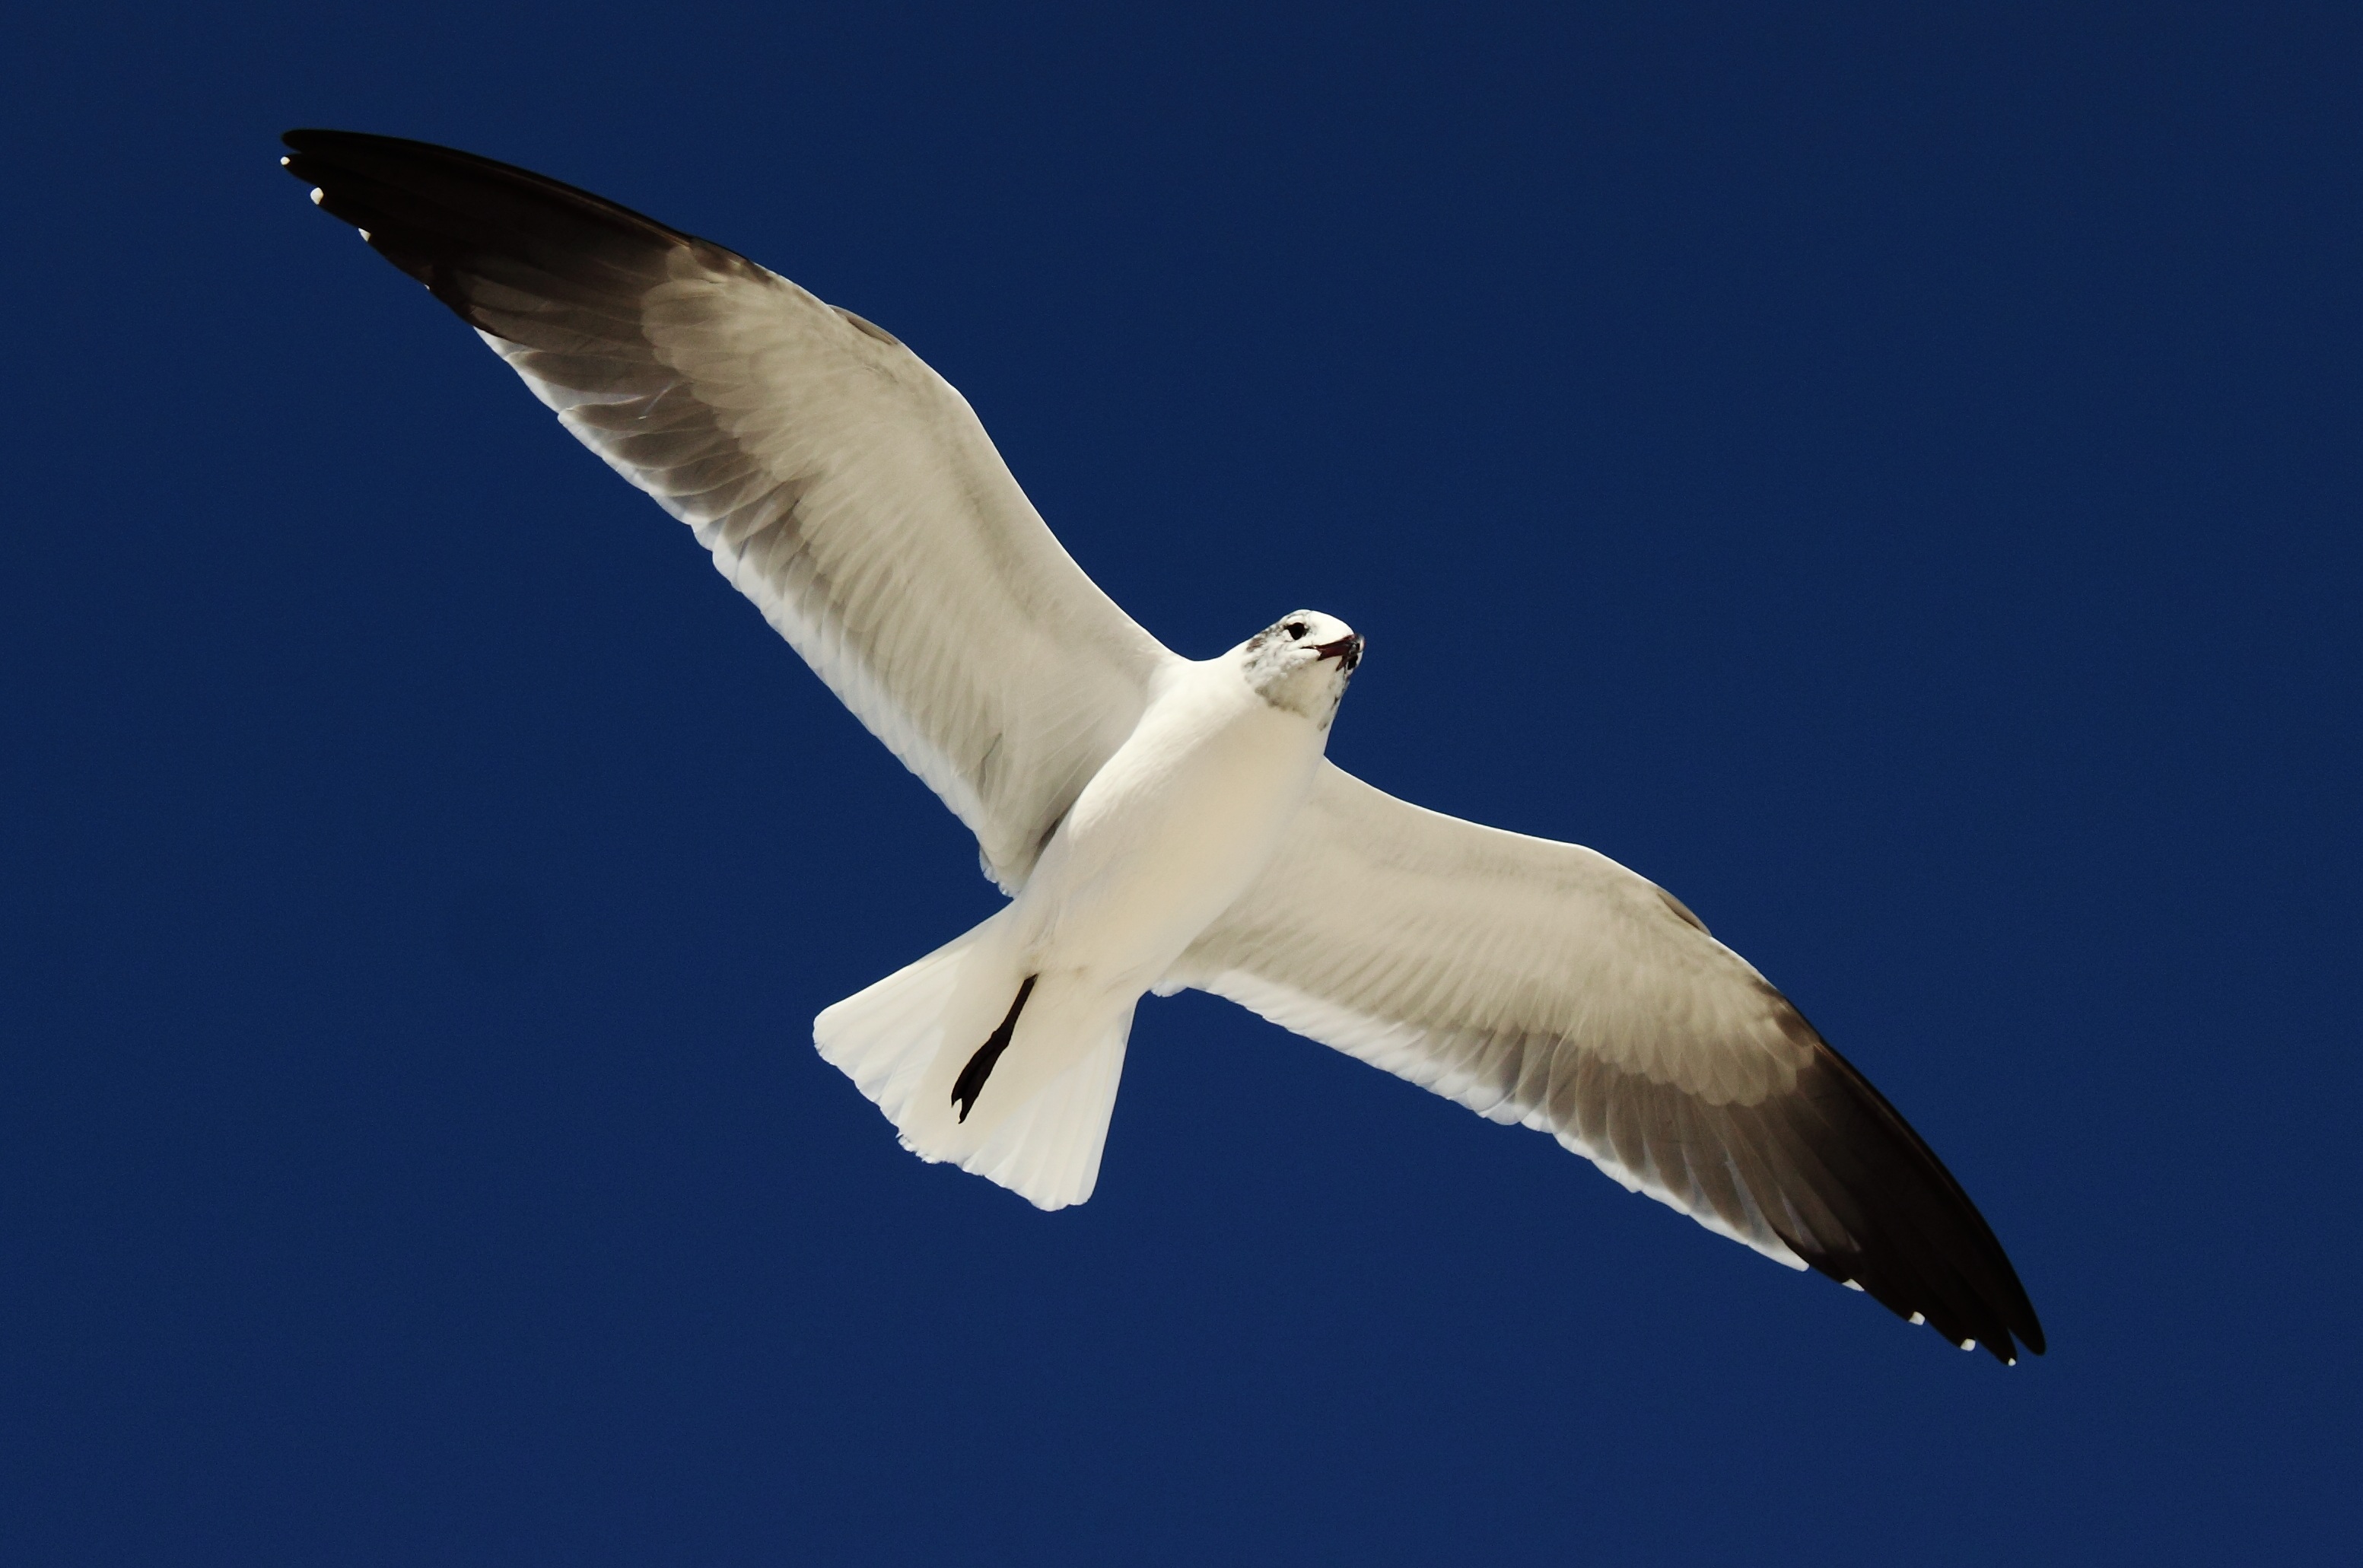
sea, nature, ocean, bird, wing, sky, seabird, flying, seagull, wildlife, gull, beak, flight, blue, feather, vertebrate, albatross, gannet, birds flying, charadriiformes, european herring gull, accipitriformes, suliformes